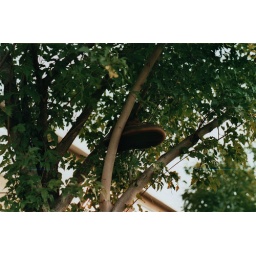
The shoe in a tree